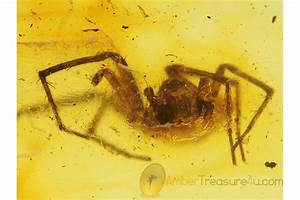
Label: spider